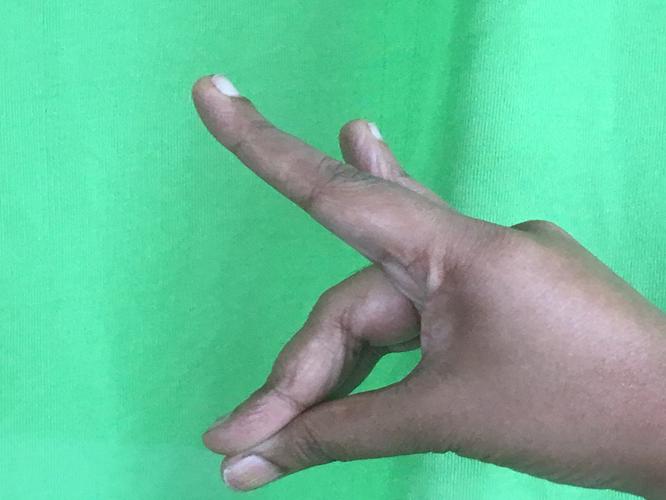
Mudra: Simhamukham
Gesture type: single_hand